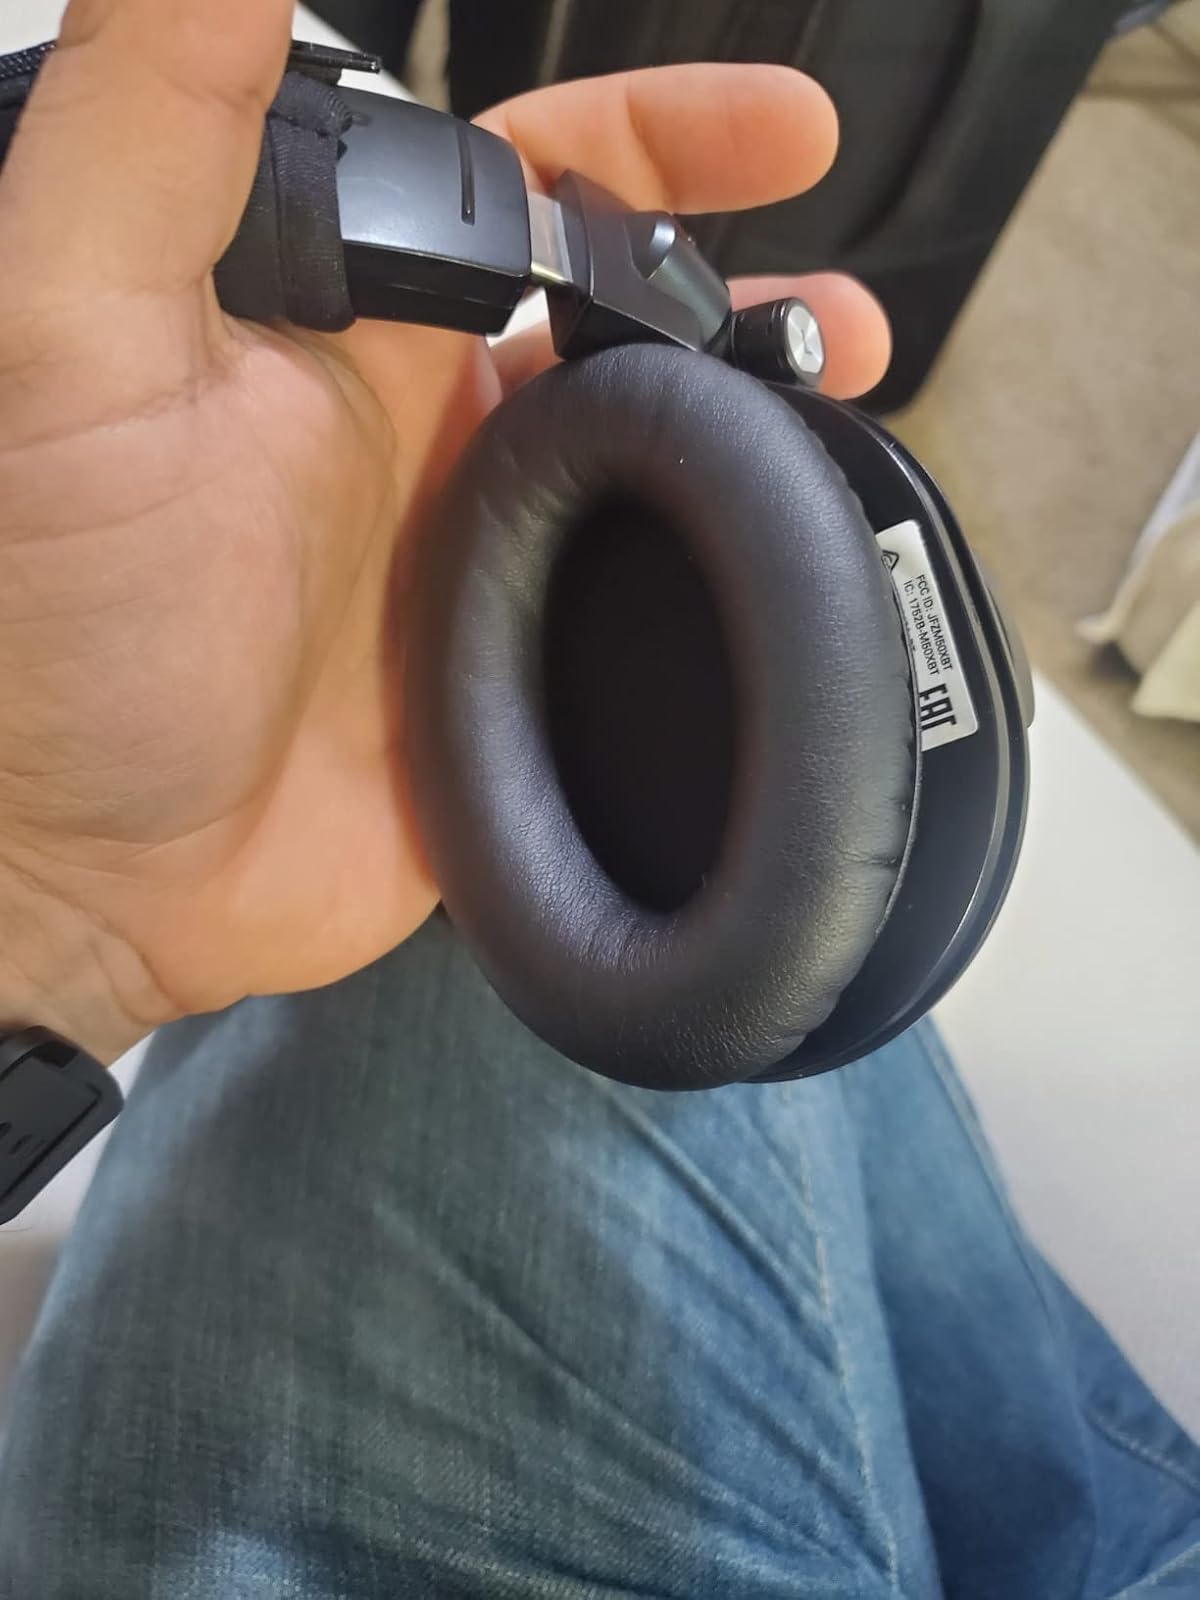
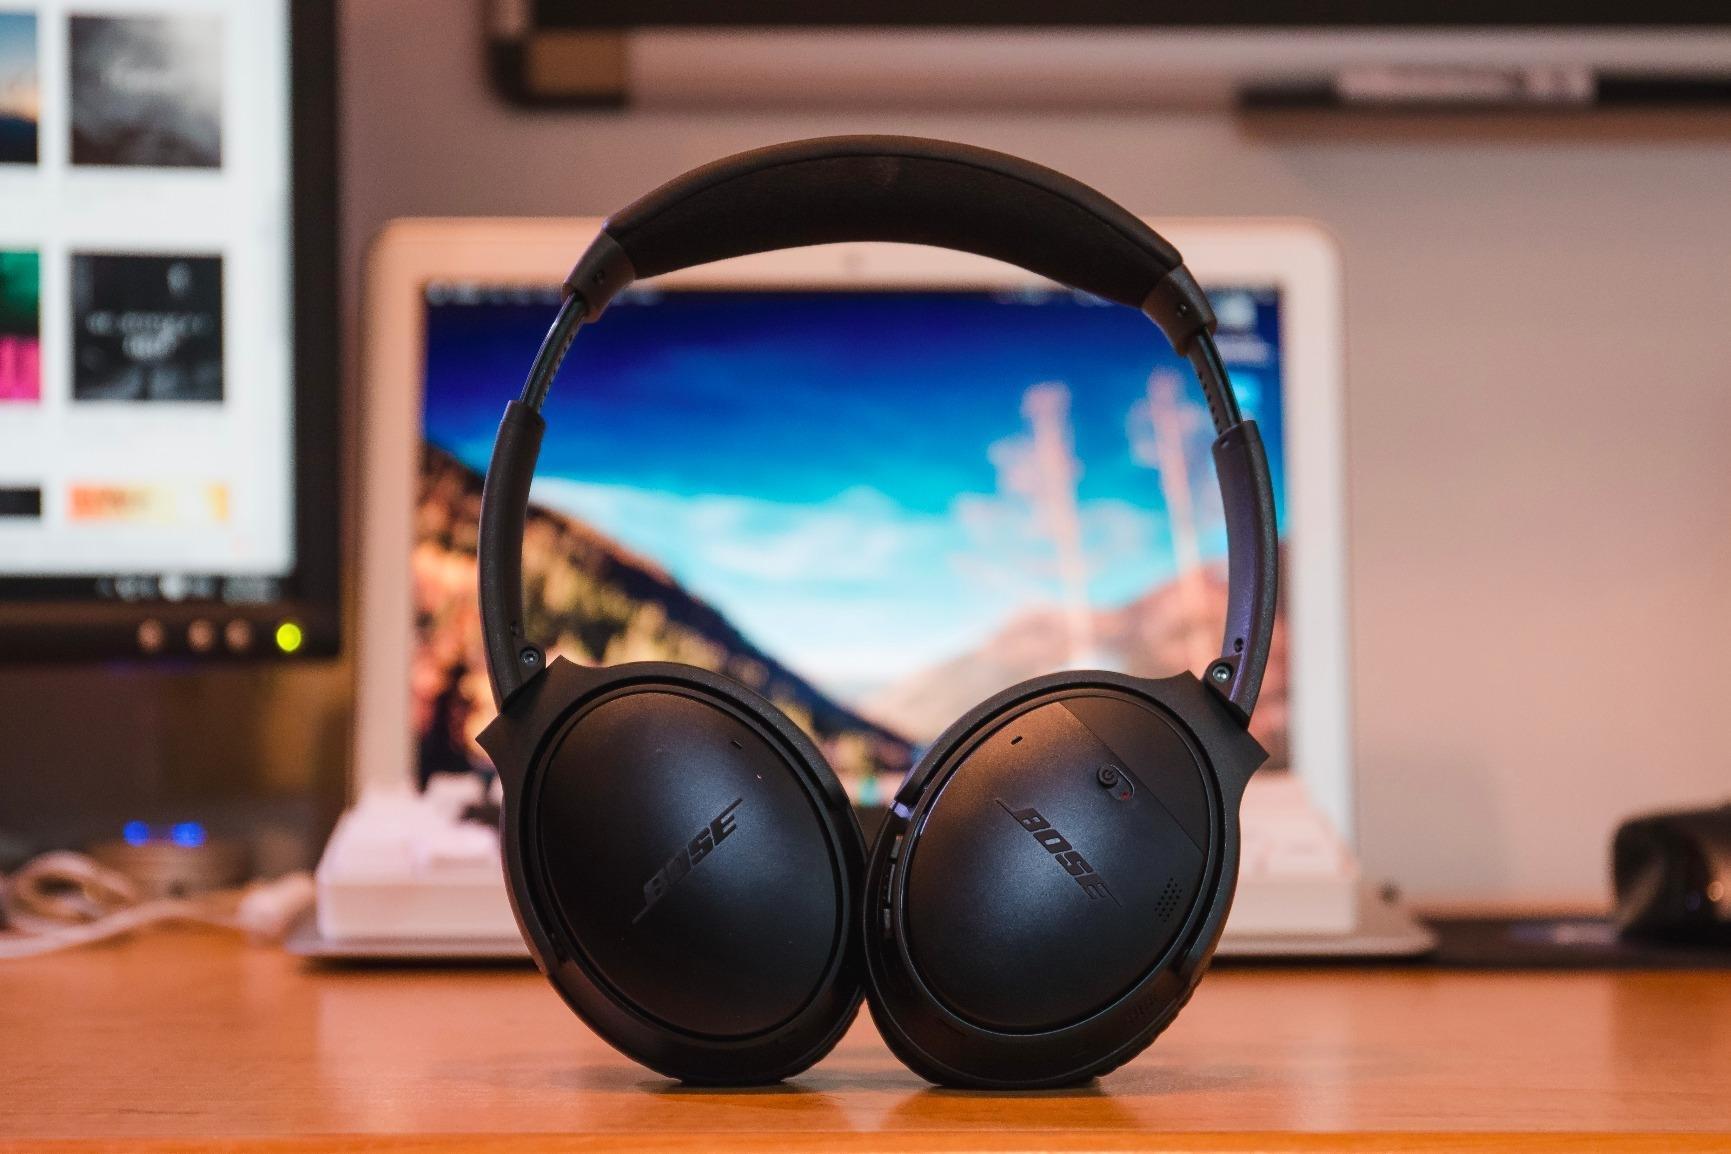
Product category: headphones
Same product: no